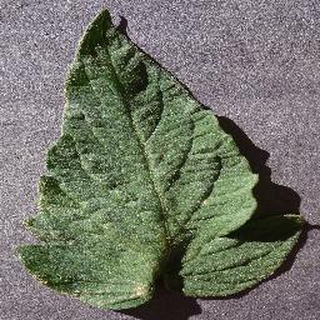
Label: healthy_tomato